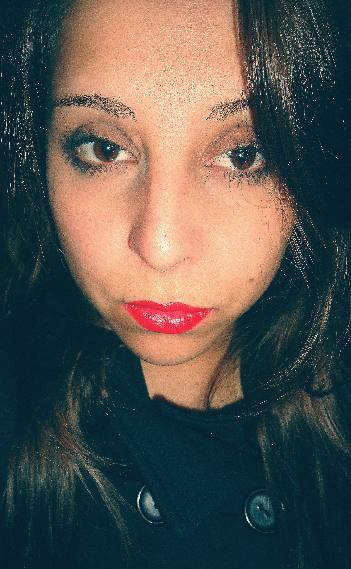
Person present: Yes